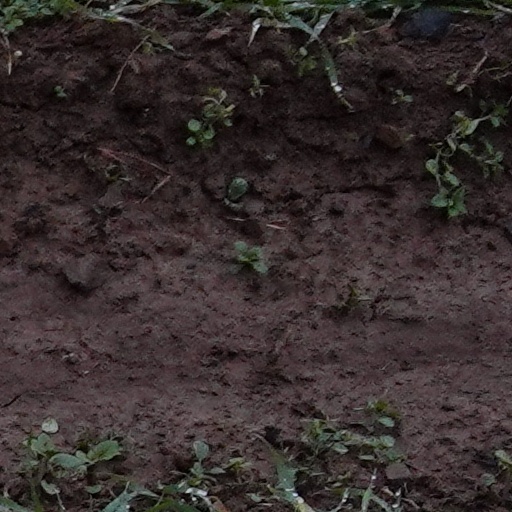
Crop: wheat